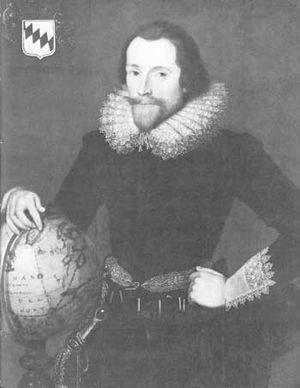
Emery Molyneux, mort en juin 1598, était un fabricant de globes, d'instruments mathématiques et d'armes de l'époque élisabéthaine. Ses globes terrestres et célestes, présentés pour la première fois en 1592, furent à la fois les premiers créés en Angleterre et les premiers fabriqués par un Anglais.